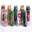
Label: can